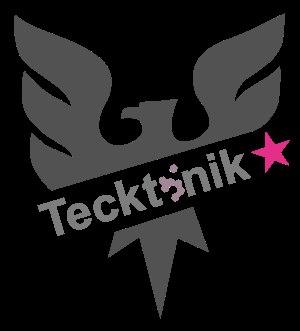
La tecktonik est une danse ainsi qu'un genre de musique électronique.